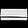
Label: Bag